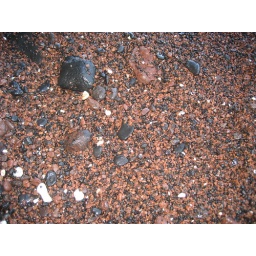
hidden red sand beach in Hana